2019 European Youth Olympic Winter Festival

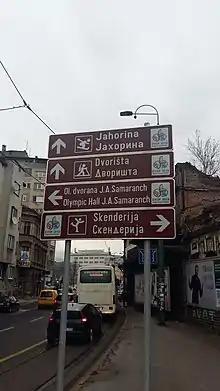
Street sign in Sarajevo placed to mark venues for this EYOF

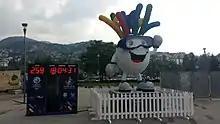
Countdown panel with Groodvy on a square in Sarajevo in May 2018

Opening ceremony was held on City Stadium Koševo on 10 February 2019 at 19:00. The name of the ceremony is ""We create together"", which is selected as the title of main music-dance performance. Flame at opening ceremony was lit by Larisa Cerić, Bosnian judoka, and event is officially opened by Milorad Dodik, at the time the chairman of the Presidency of Bosnia and Herzegovina together with Janez Kocijančić, president of EOC, Abdulah Skaka, mayor of Sarajevo and Nenad Vuković, mayor of Istočno Sarajevo.